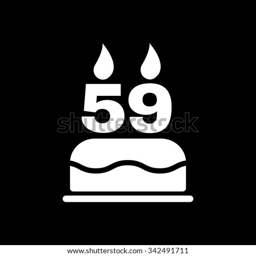
the birthday cake with candles in the form of number icon .